Charles Frederick Hall

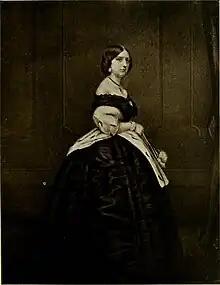
Jenny Lind. From a photograph made about 1851 (2)

Hall's stepfather, George Gedge, put up 1,000 pounds for the concerts. Jenny Lind performed in St Andrew's Hall, Norwich, on the 22 and 23 September 1847. She gave an impromptu concert the morning of the 24th before leaving the city. The professional musicians who accompanied Lind had been specially selected by Hall from the Covent Garden Opera House, Drury Lane Theatre, and the Royal Philharmonic Society. Michael Balfe conducted this orchestra while Hall acted as leader. Additionally, Hall performed a solo himself each evening.